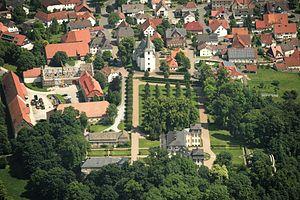
Bad Wünnenberg est une ville d'Allemagne, située à l'est du land de Rhénanie-du-Nord-Westphalie dans l'arrondissement de Paderborn.